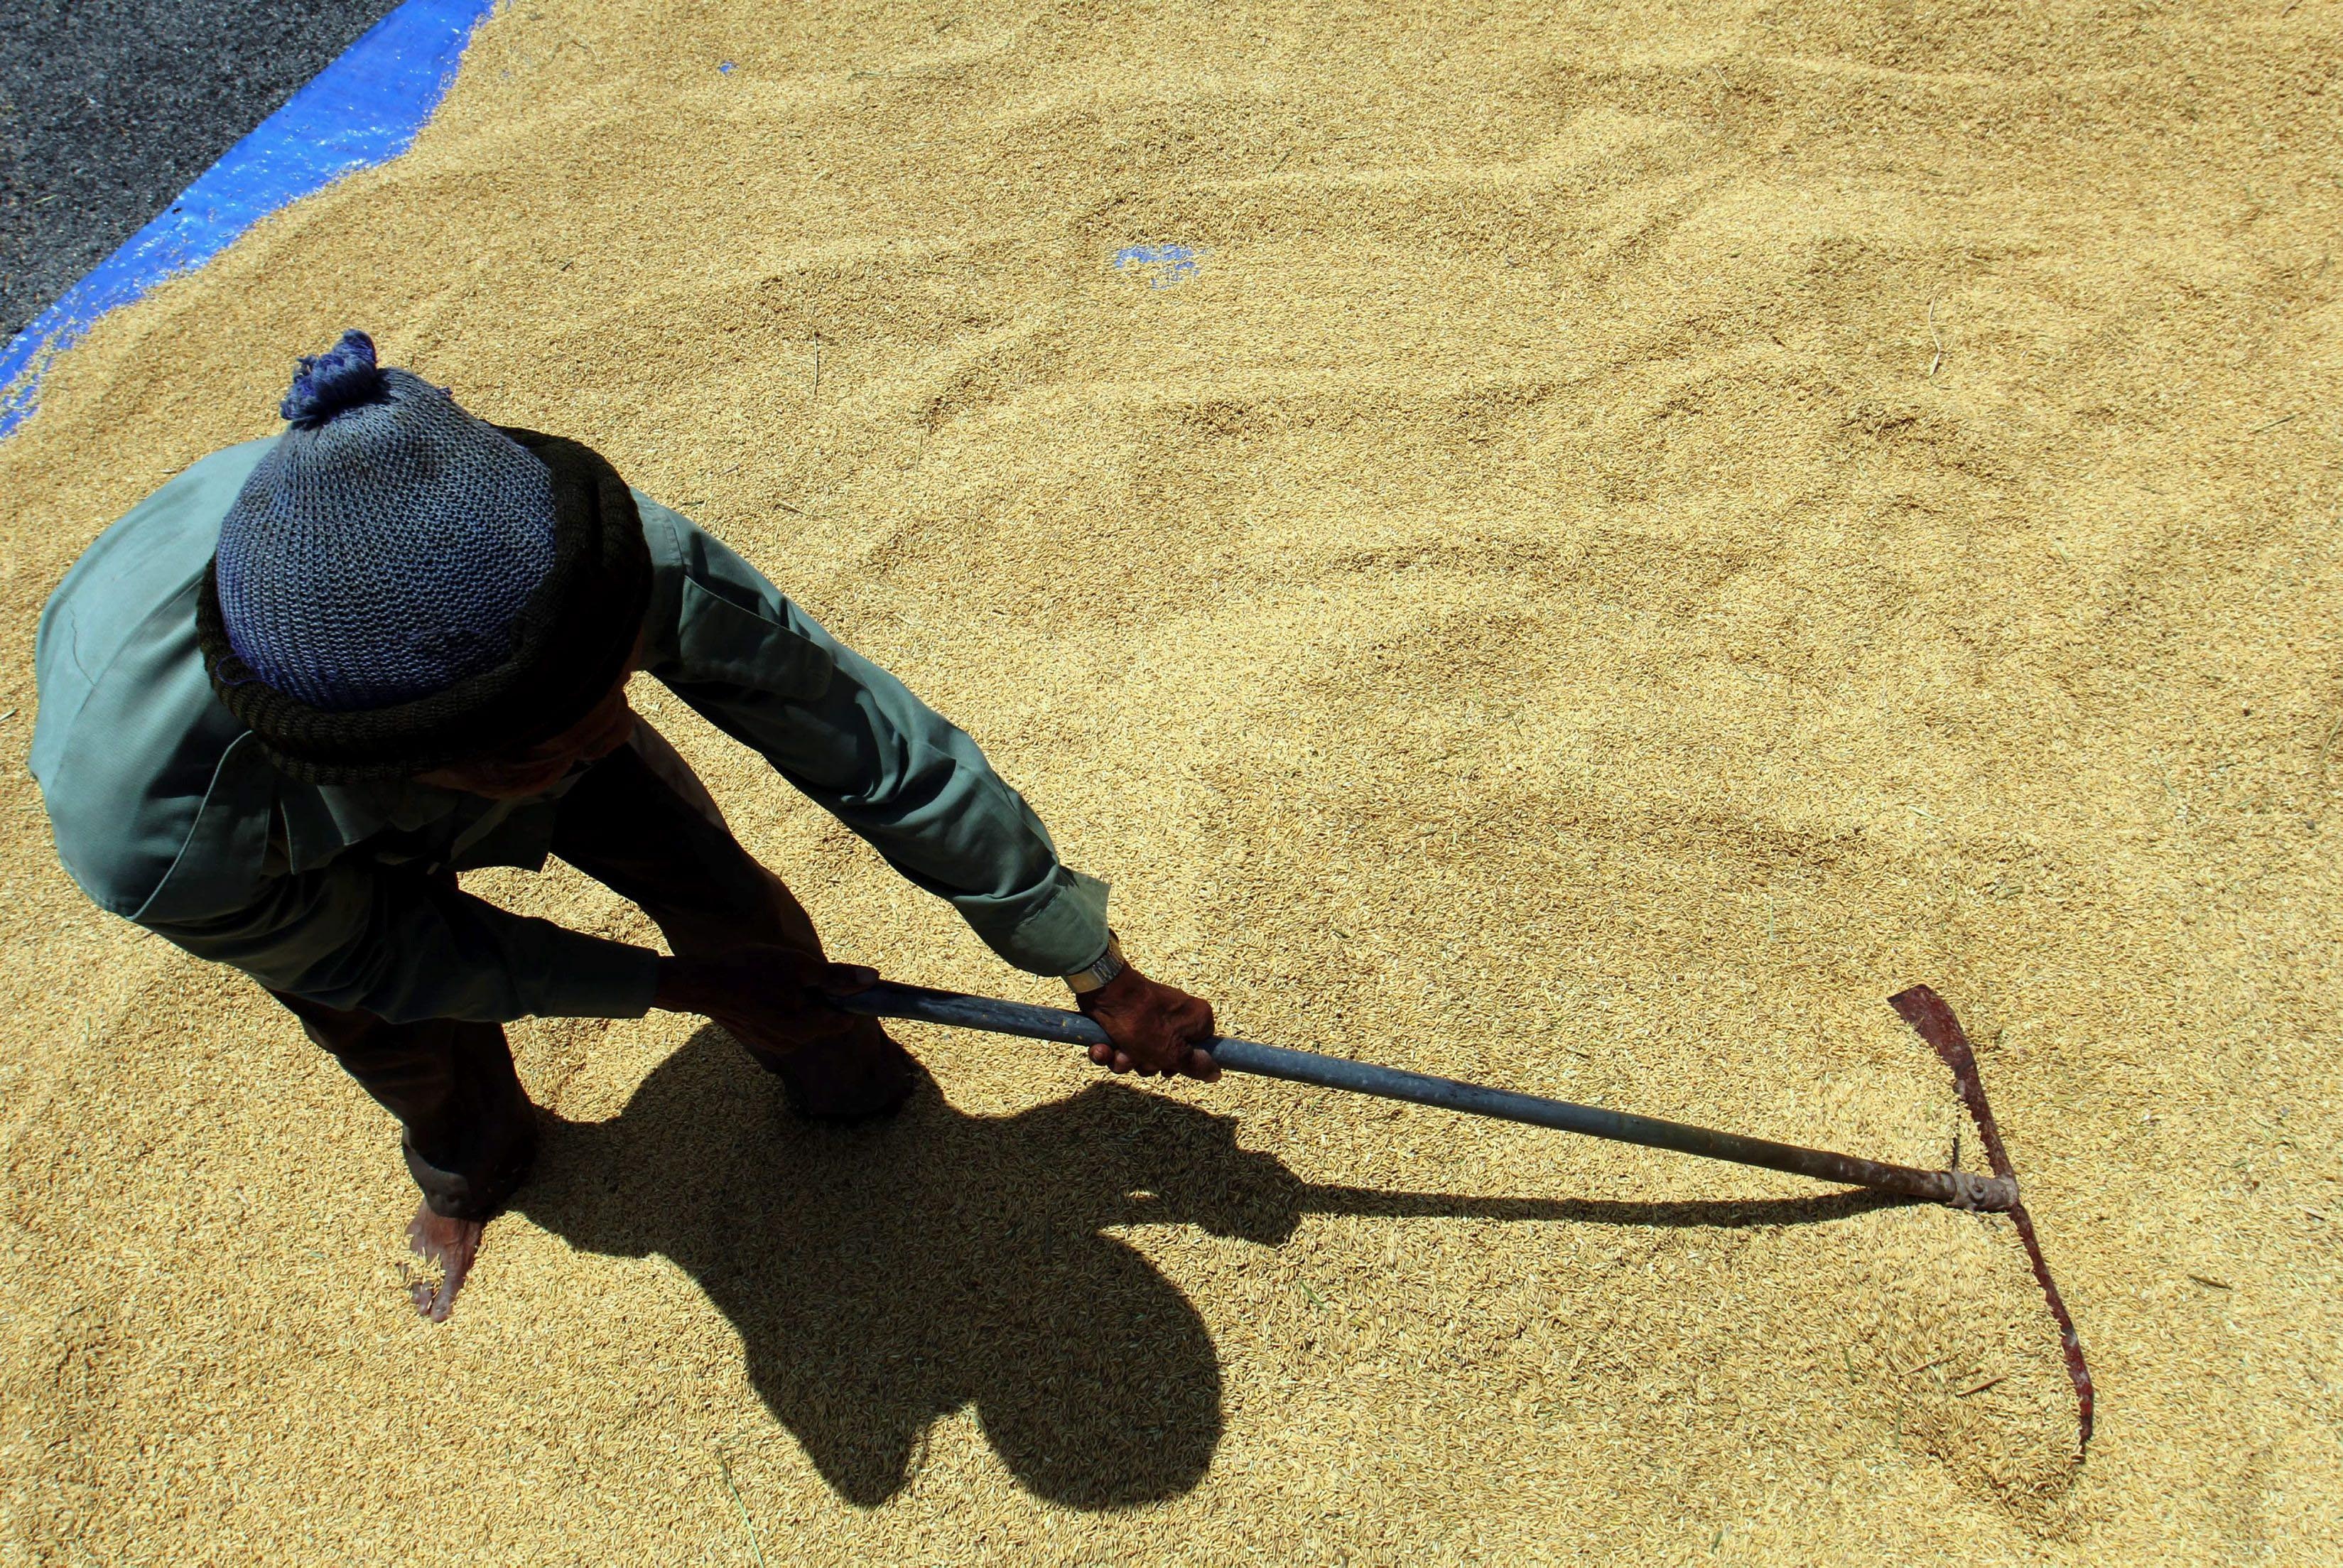
nature, grass, sand, grain, dry, asian, harvest, natural, shadow, soil, agriculture, rice, material, cereal, paddy, grass family